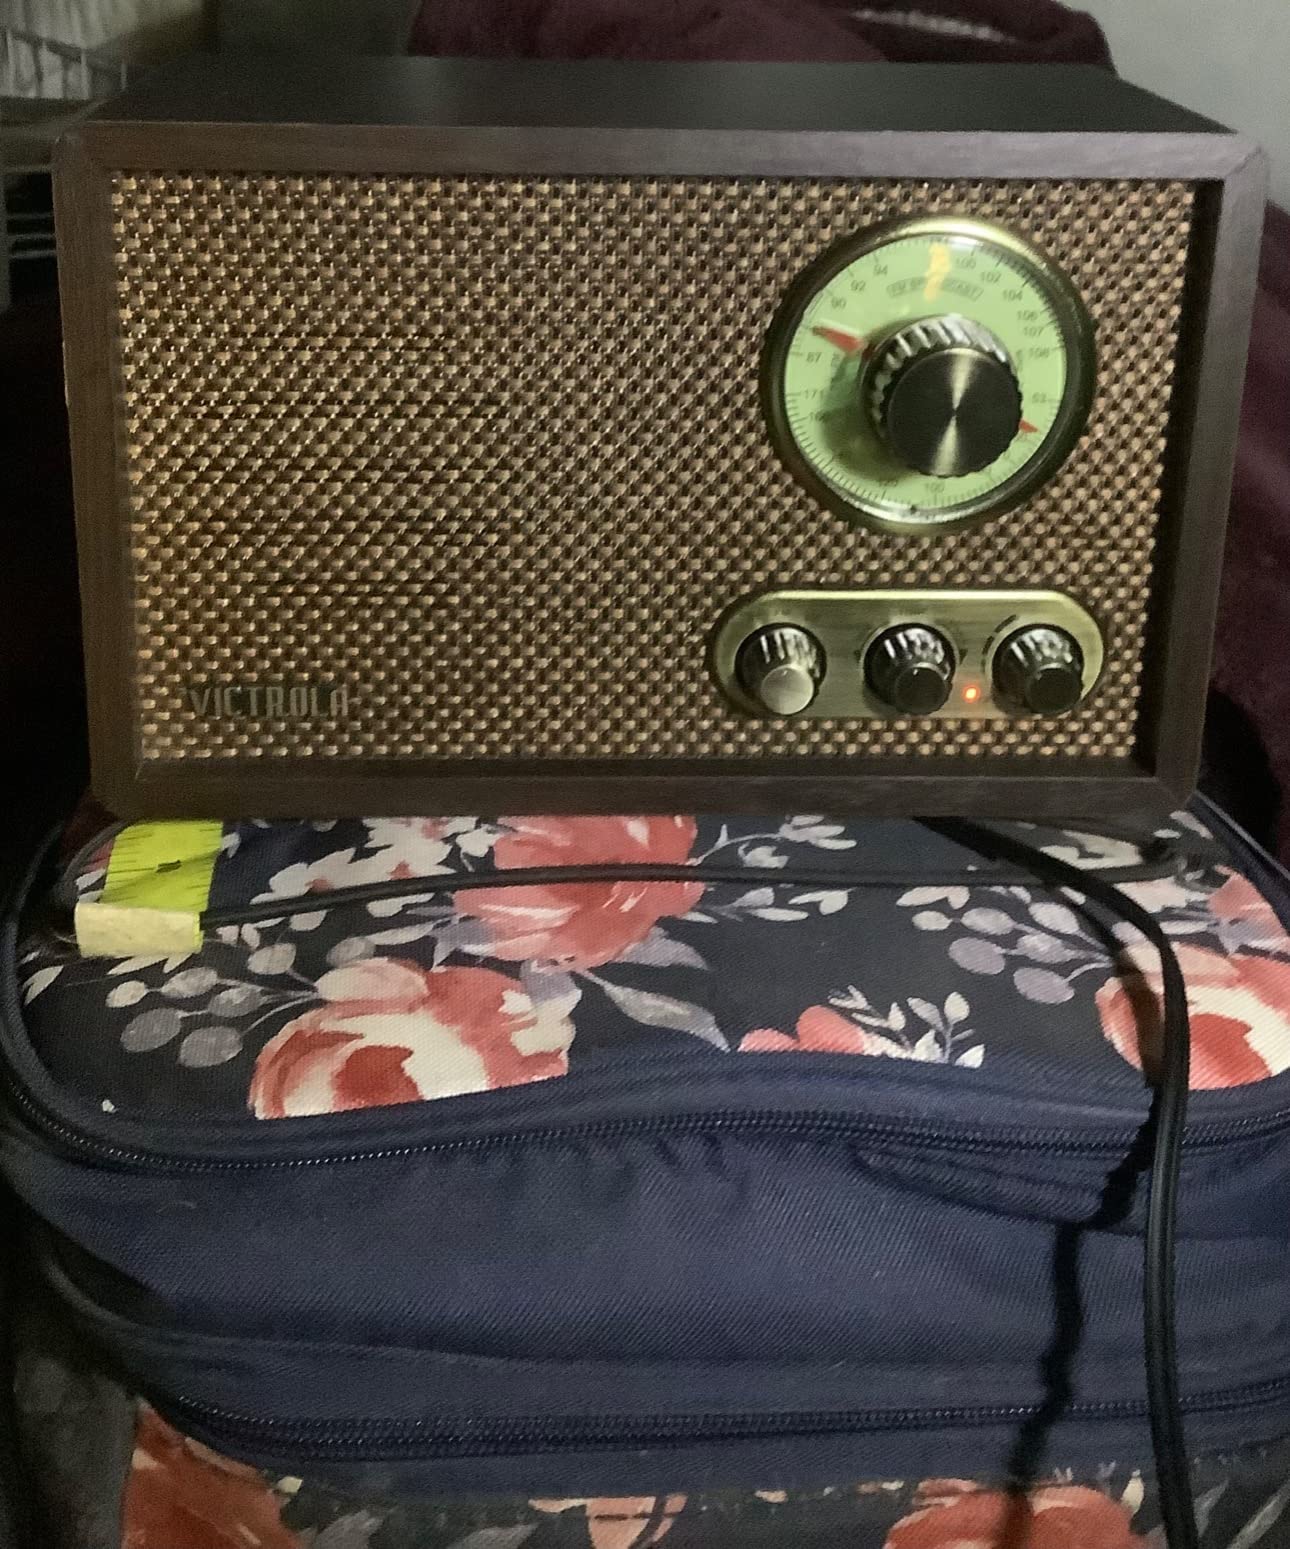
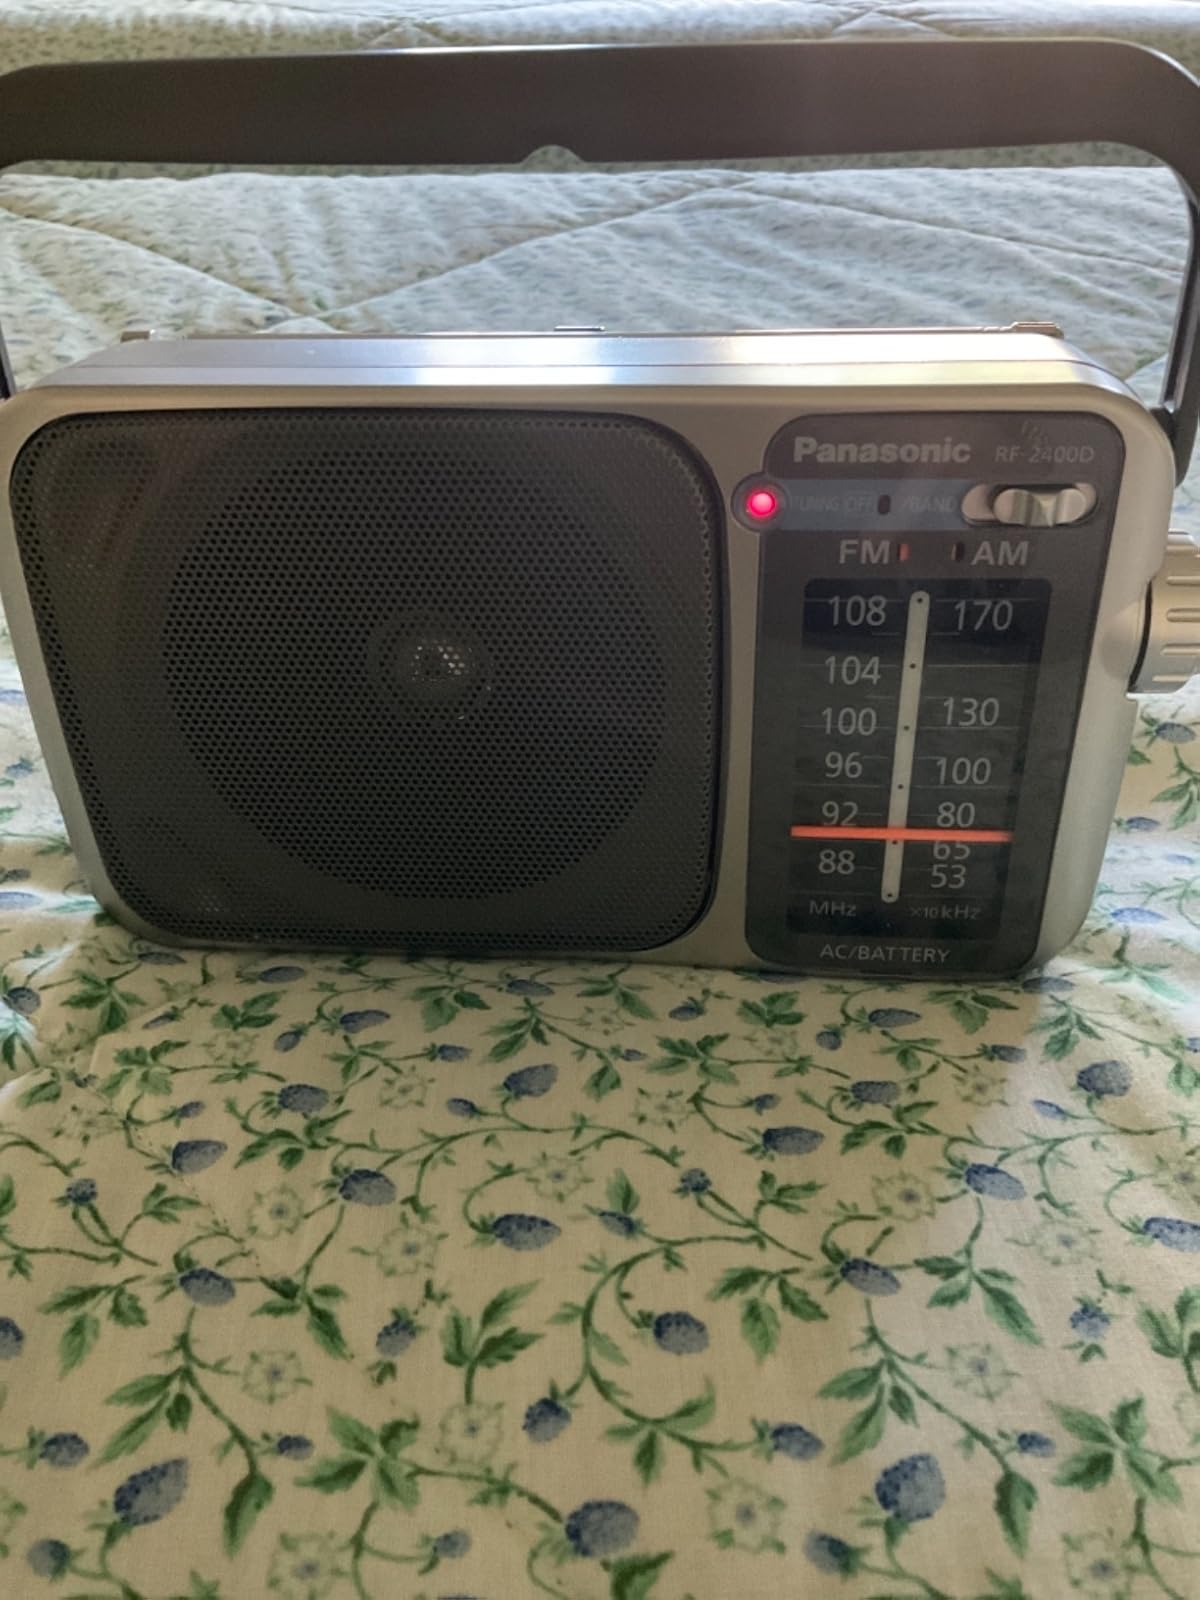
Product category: radio
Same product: no